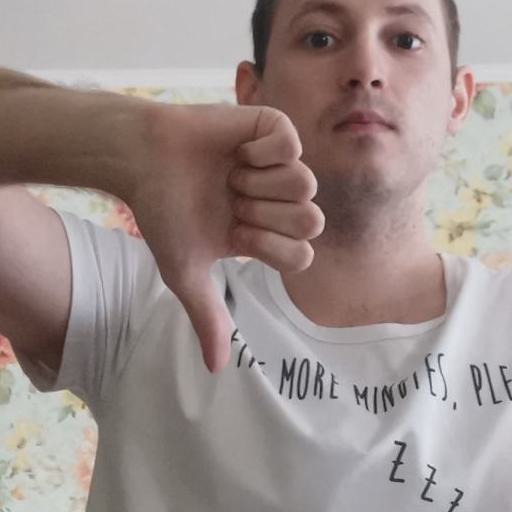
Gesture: dislike